Communist Party of Spain

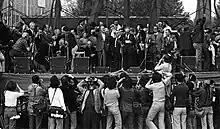
Party celebration in the Casa de Campo of Madrid.

After the Republican defeat in April 1939, the PCE was persecuted by the Nationales of caudillo Francisco Franco (1939–1975), although maintained the best organization among the opposition parties inside Spain. During the initial years of the Francoist State, PCE organized guerrilla struggles in some parts of the country.